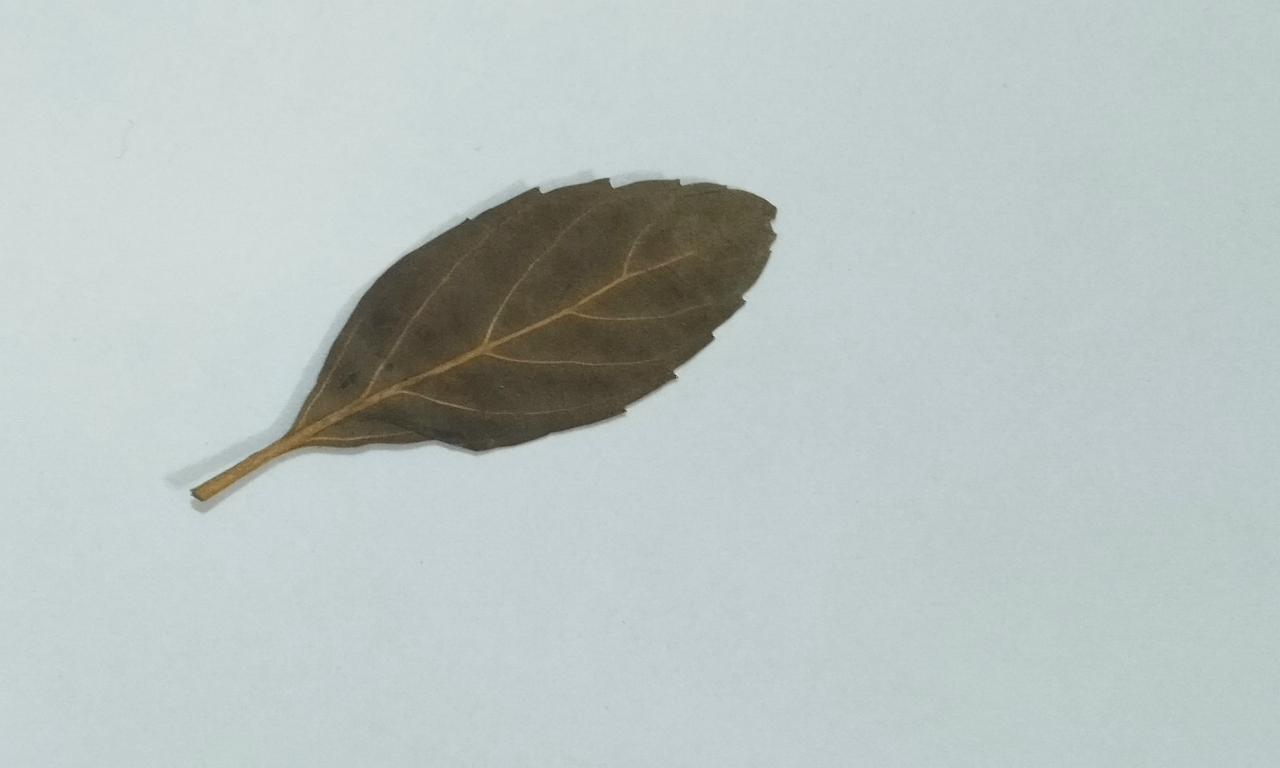
Label: Dried